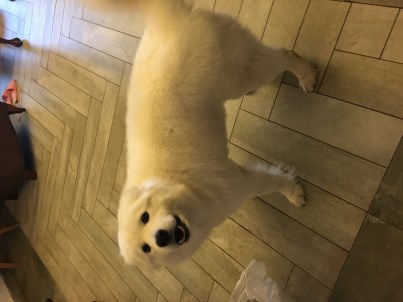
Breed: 2192-n000088-Samoyed